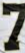
Number: 7